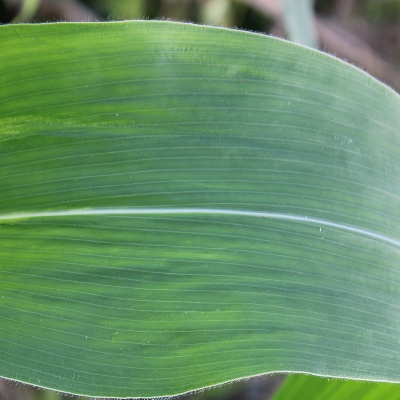
Crop: Maize
Condition: healthy